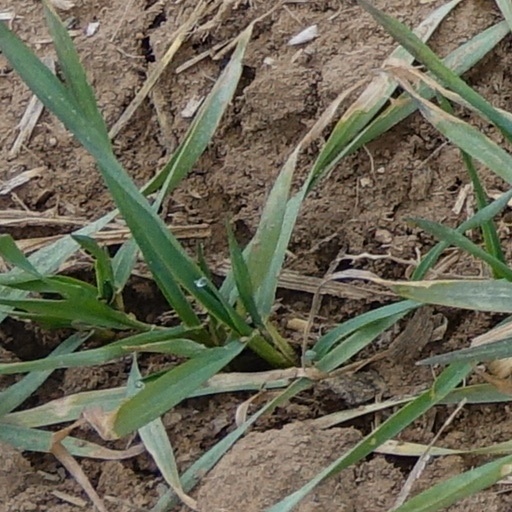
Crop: wheat